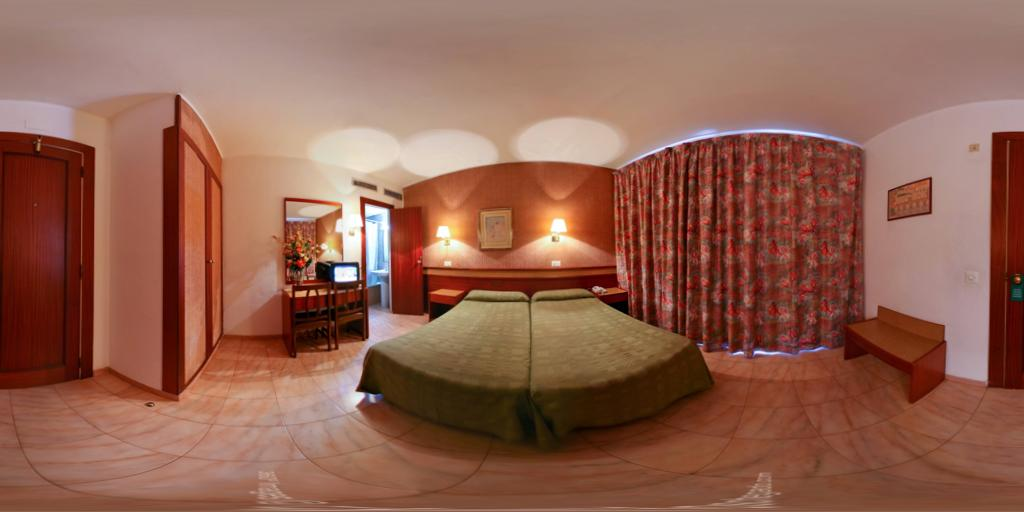
Referred object: the bed on the left

Referred object: look straight ahead to see the twin beds

Referred object: The small CRT television on the wooden desk beside the floral arrangement.